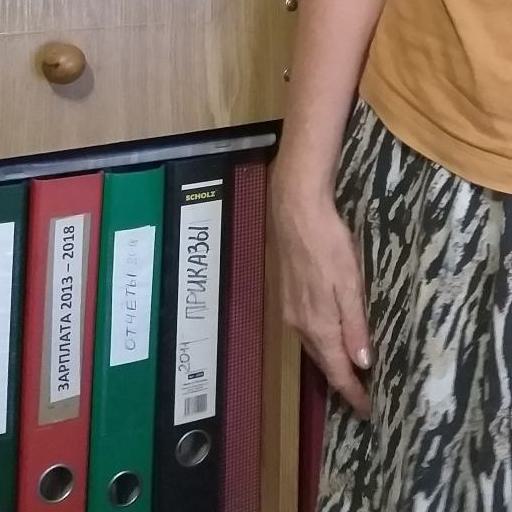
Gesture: no_gesture